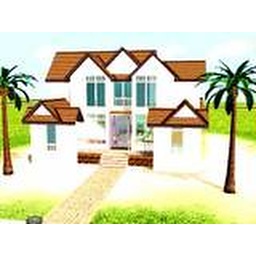
Here is a beach house I created- in game. ^_^